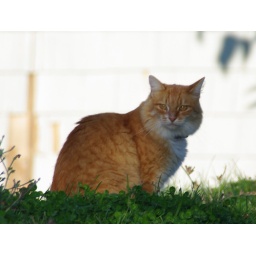
I seen this cat wondering around the barn yard, where the cows, and bulls where. I think he is very pretty.